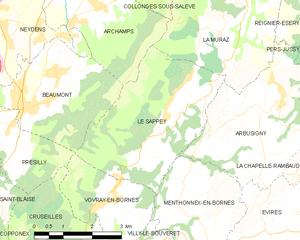
Carte des communes françaises Le Sappey